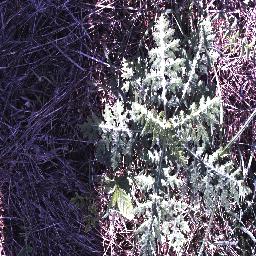
Label: parthenium